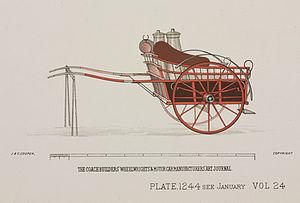
La laitière est un véhicule hippomobile à deux roues, sorte de charrette légère, utilisée pour vendre du lait au détail dans les villes. Le terme ne s’applique donc pas aux autres « voitures de laitier » destinées à transporter du lait en bidons et en plus grosses quantités, qui pouvaient être tout type de voiture à deux ou quatre roues, plus robustes que la laitière.